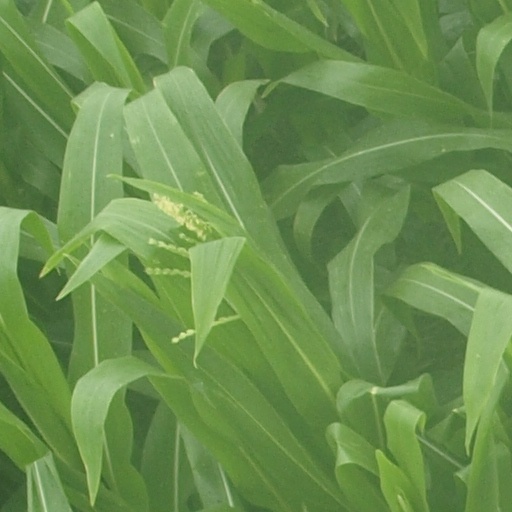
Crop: maize; corn